Blazing Angels: Squadrons of WWII

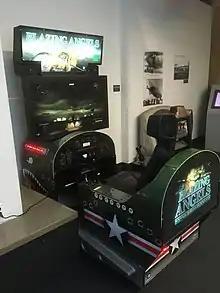
"Blazing Angels" was also released in a sit-down arcade cabinet version.

"Blazing Angels" contains 46 fighter and attack aircraft of the World War II period, each of which handles differently and are armed with their own unique weapons loadouts. Each plane is given star ratings in different categories which include firepower, speed and hitpoints. The planes are not the same in all versions of the game on different systems. For example, the Xbox 360 version of "Blazing Angels" has some planes that the Wii version doesn't have. The Wii version lets the player select the plane they want, but on the Xbox 360 version, they do not have a choice.